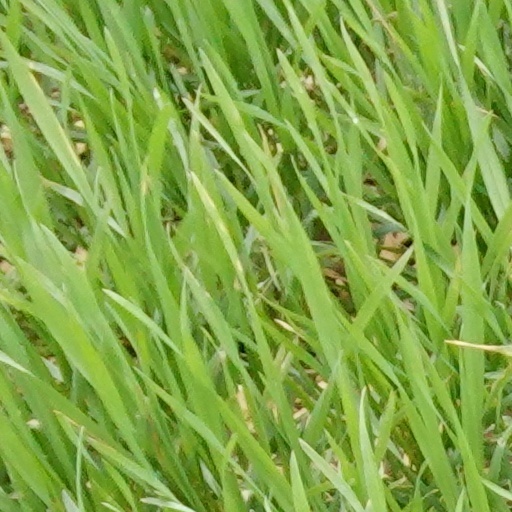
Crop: wheat